Eduardo Estrella Aguirre

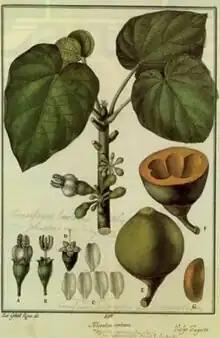
One of the pages from the book, "Flora Huayaquilensis", depicting plant life in South America

Dr. Eduardo Estrella studied medicine at the Central University of Ecuador. After graduation, Dr Estrella did his Postgraduate education on Radiotherapy at Massachusetts Institute of Technology in Cambridge, Massachusetts, United States from 1968 to 1970. He did his specialized studies in psychiatry at the University of Navarra, Pamplona from 1970 to 1973, Spain. Estrella later chaired the medical faculty at the Central University of Ecuador. Dr Estrella got his doctoral degree from the Catholic University of Quito in the 1980s. This was after he had published extensively on Andean medicine and on the history of medicine.